Sky position (RA, Dec in degrees): 242.814, 11.012
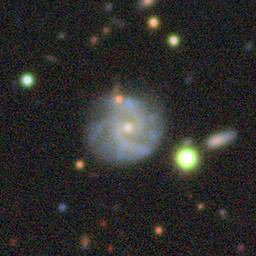
Galaxy morphology: Unbarred Loose Spiral Galaxies